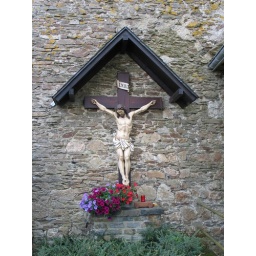
Cross at the wall of the tower of the church in Munshausen.